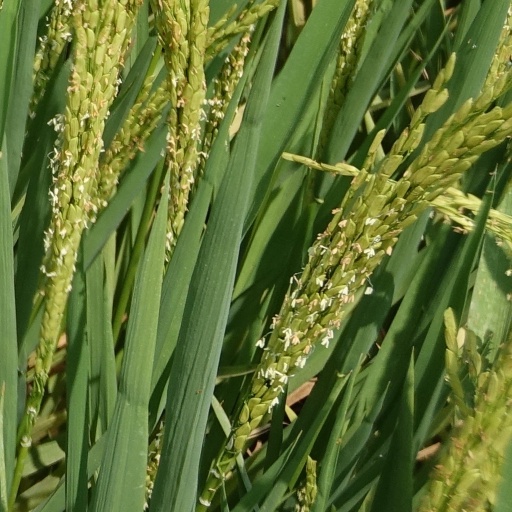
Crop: rice